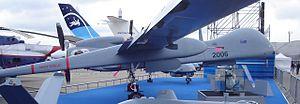
L'IAI Eitan est un drone de moyenne altitude longue endurance construit par la division Malat du constructeur israélien Israel Aerospace Industries. Sa masse au décollage est de 4 650 kg, sa charge utile de 2 000 kg. Il fait 14 mètres de long pour 26 mètres d'envergure, à rapprocher des 28 m de l'envergure d'un Boeing 737. Il peut voler jusqu'à 13 950 m pendant 36 heures.